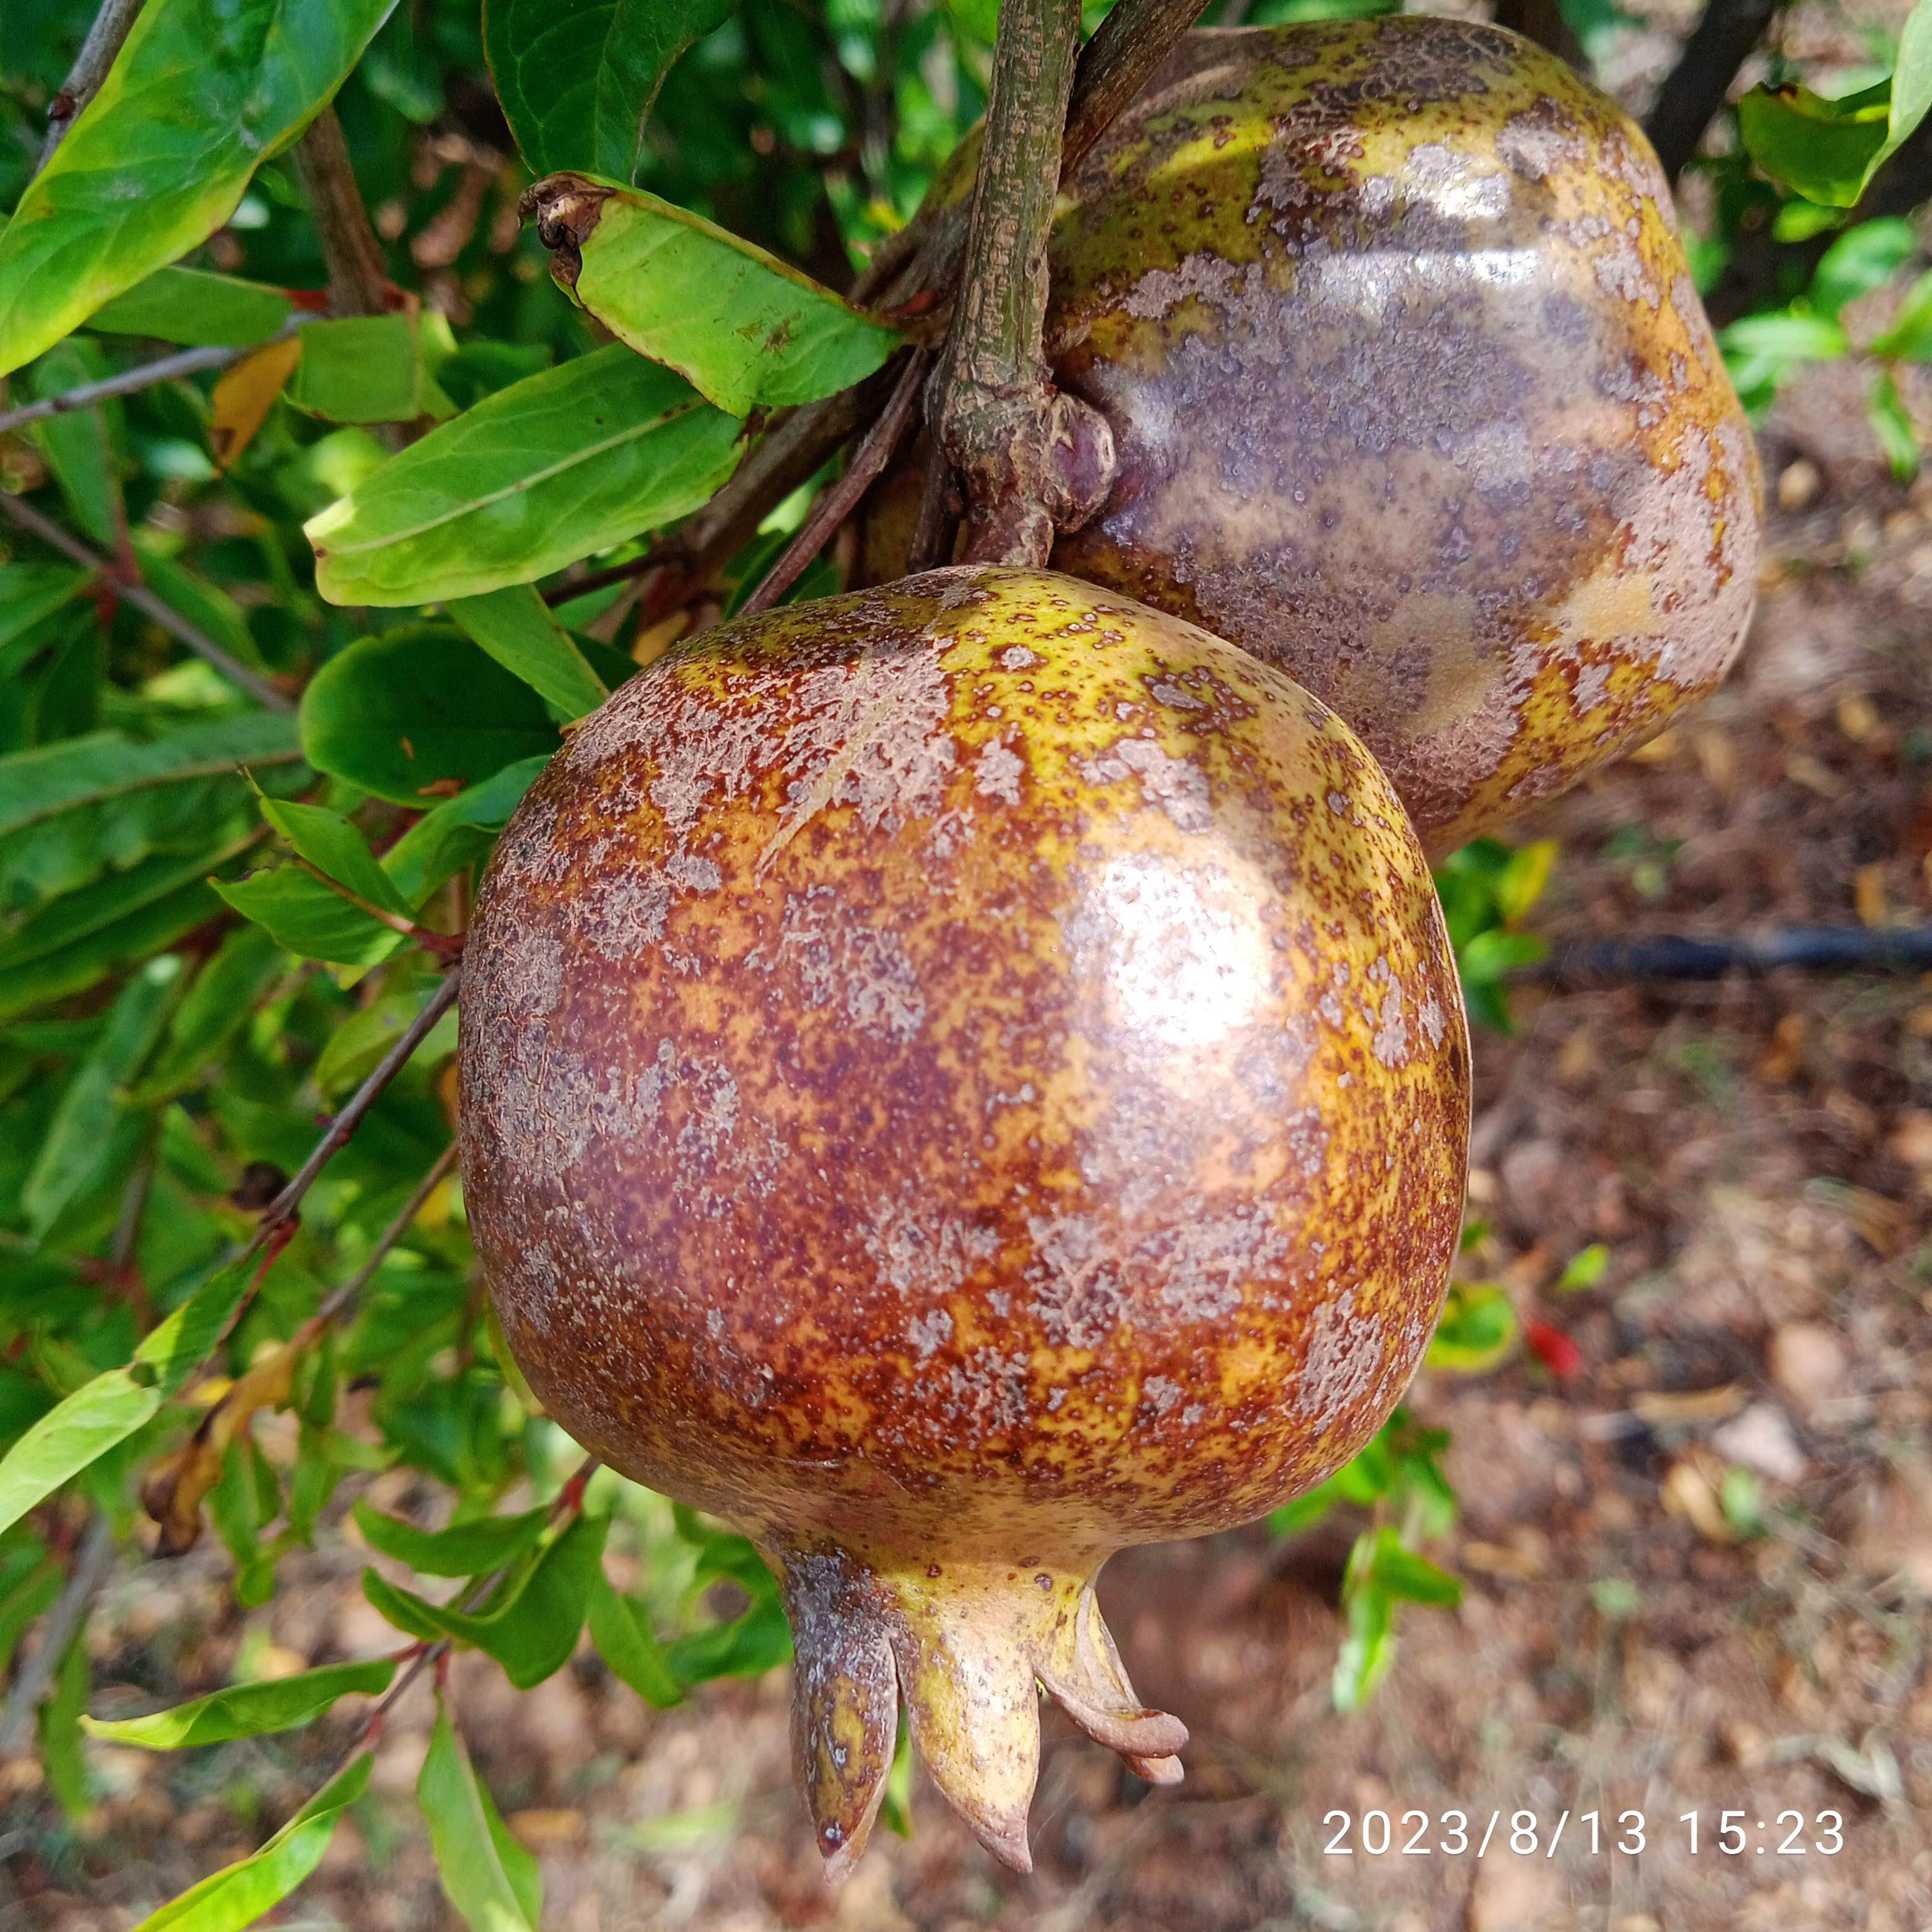
Label: Cercospora